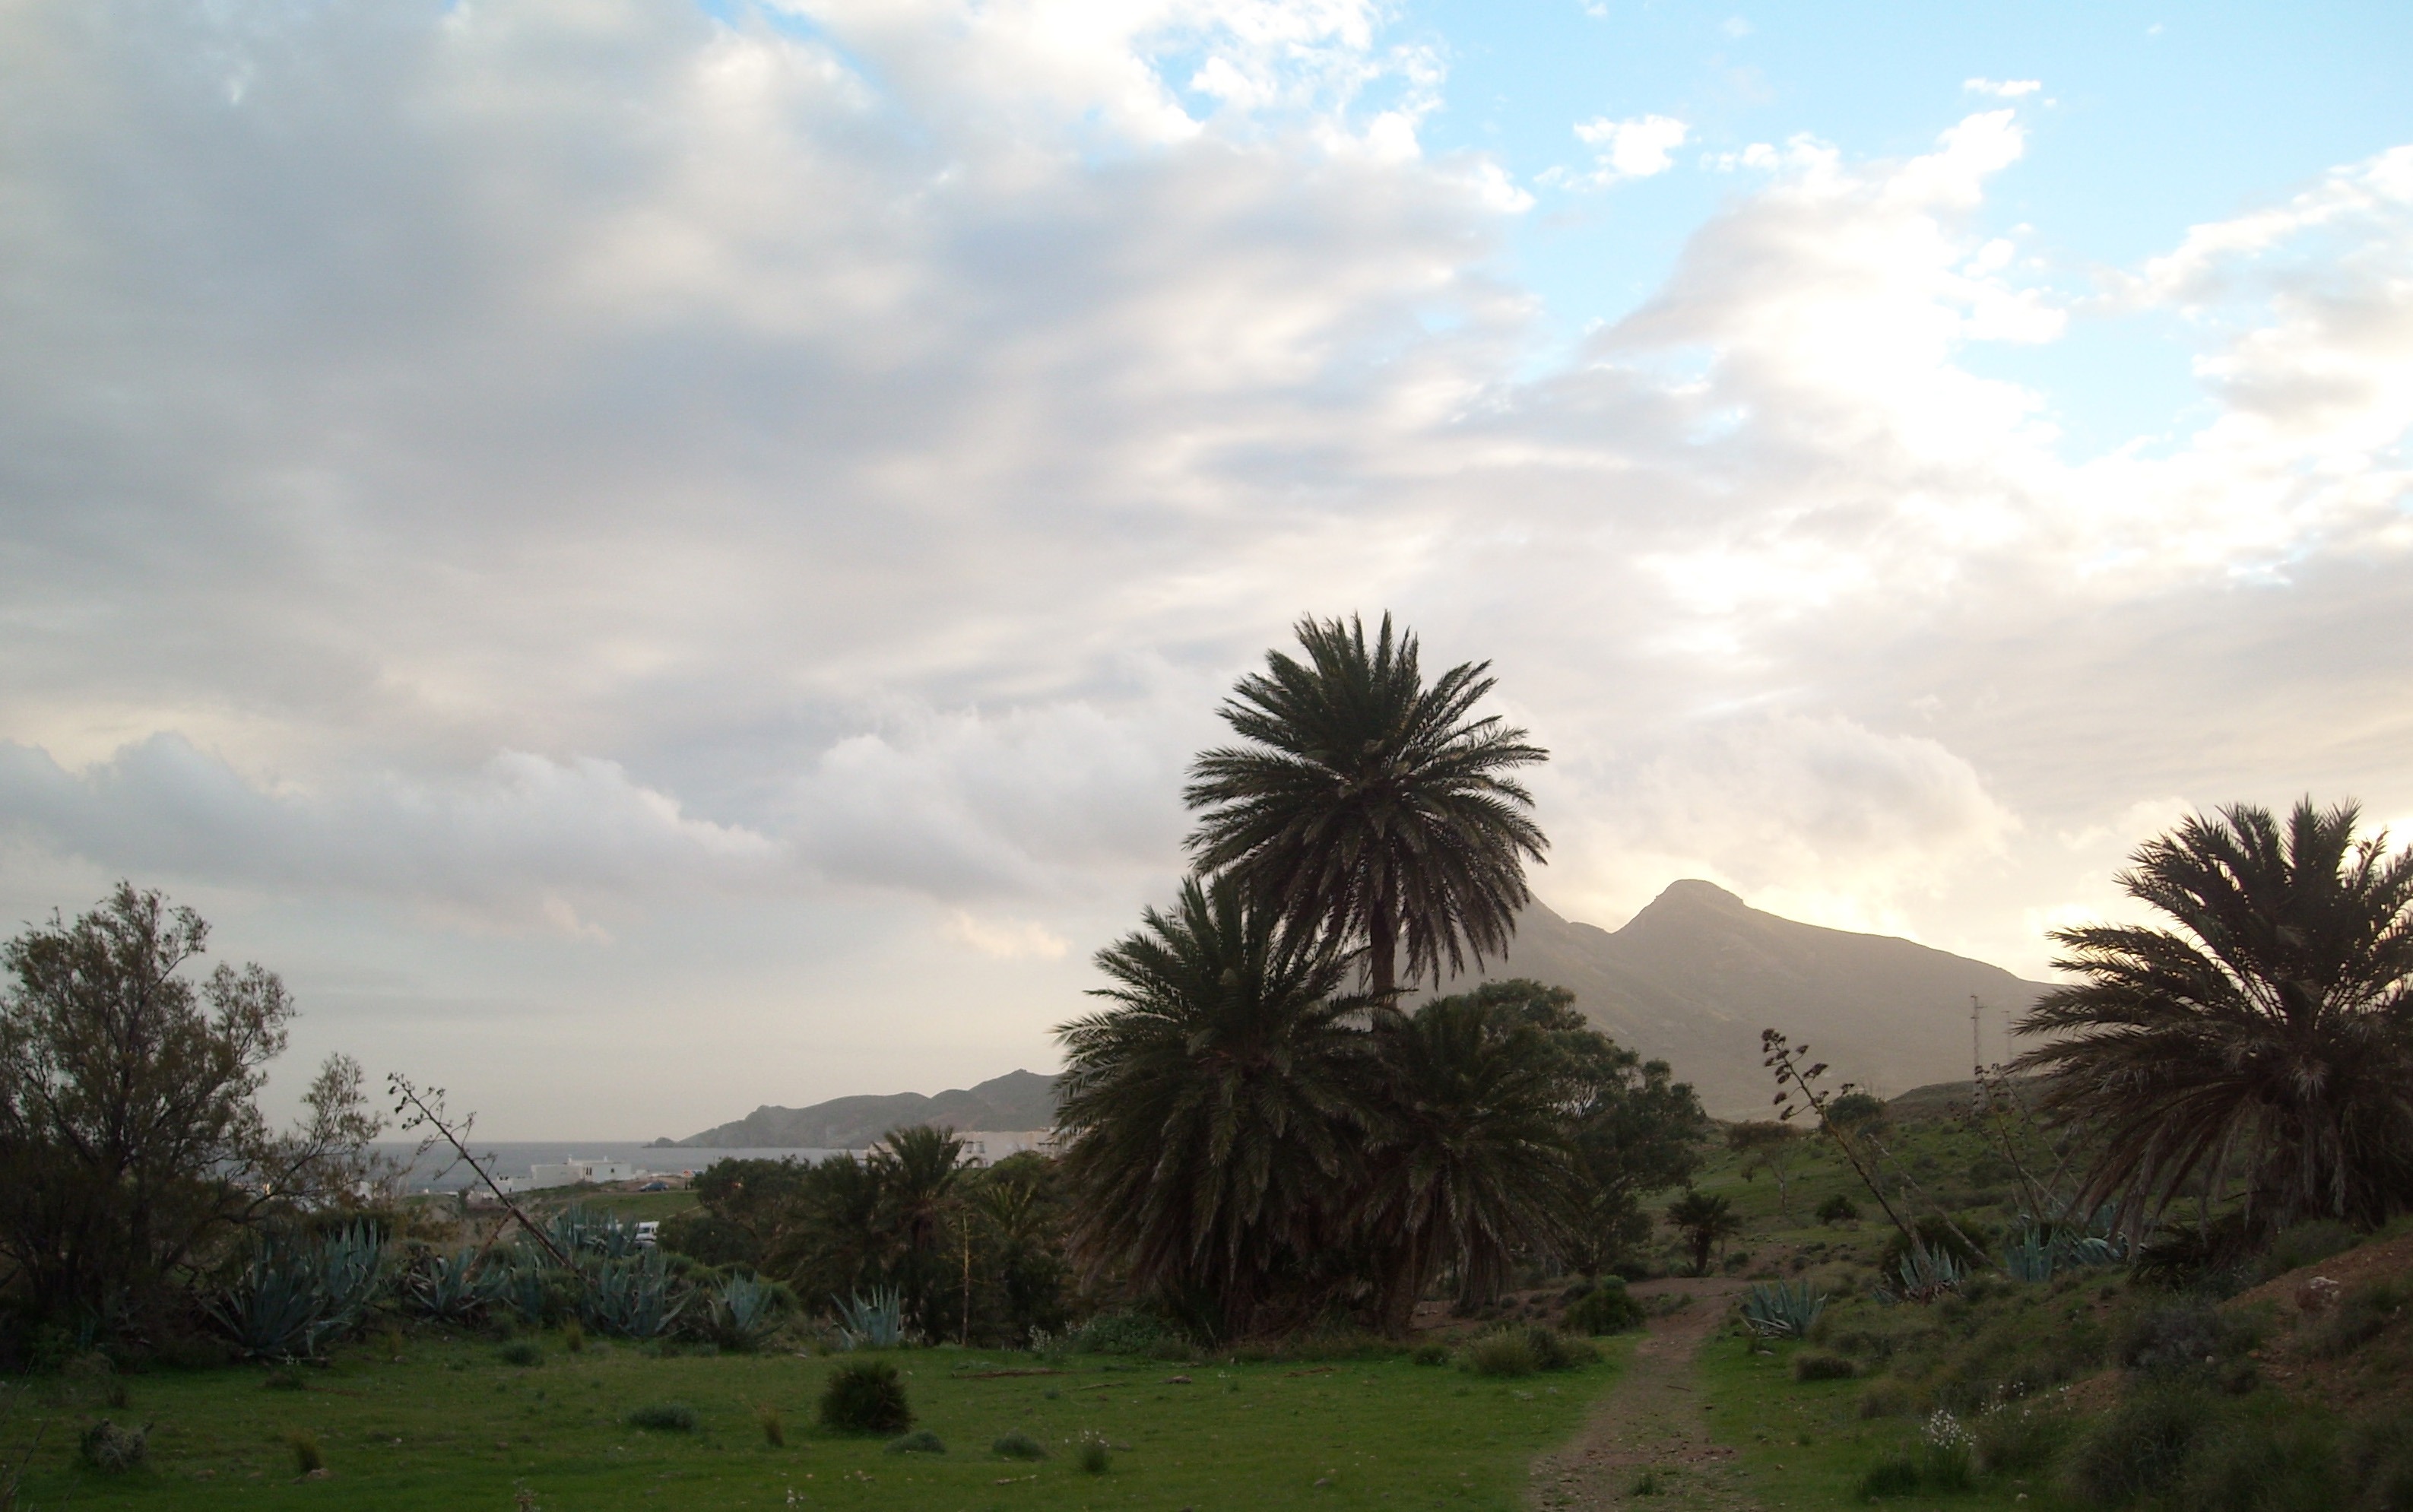
landscape, sea, tree, grass, horizon, mountain, cloud, sky, field, sunlight, morning, hill, wind, rest, agriculture, national park, savanna, plain, spain, grassland, idyll, cabo de gata, palm trees, booked, rural area, woody plant, arecales, palm family